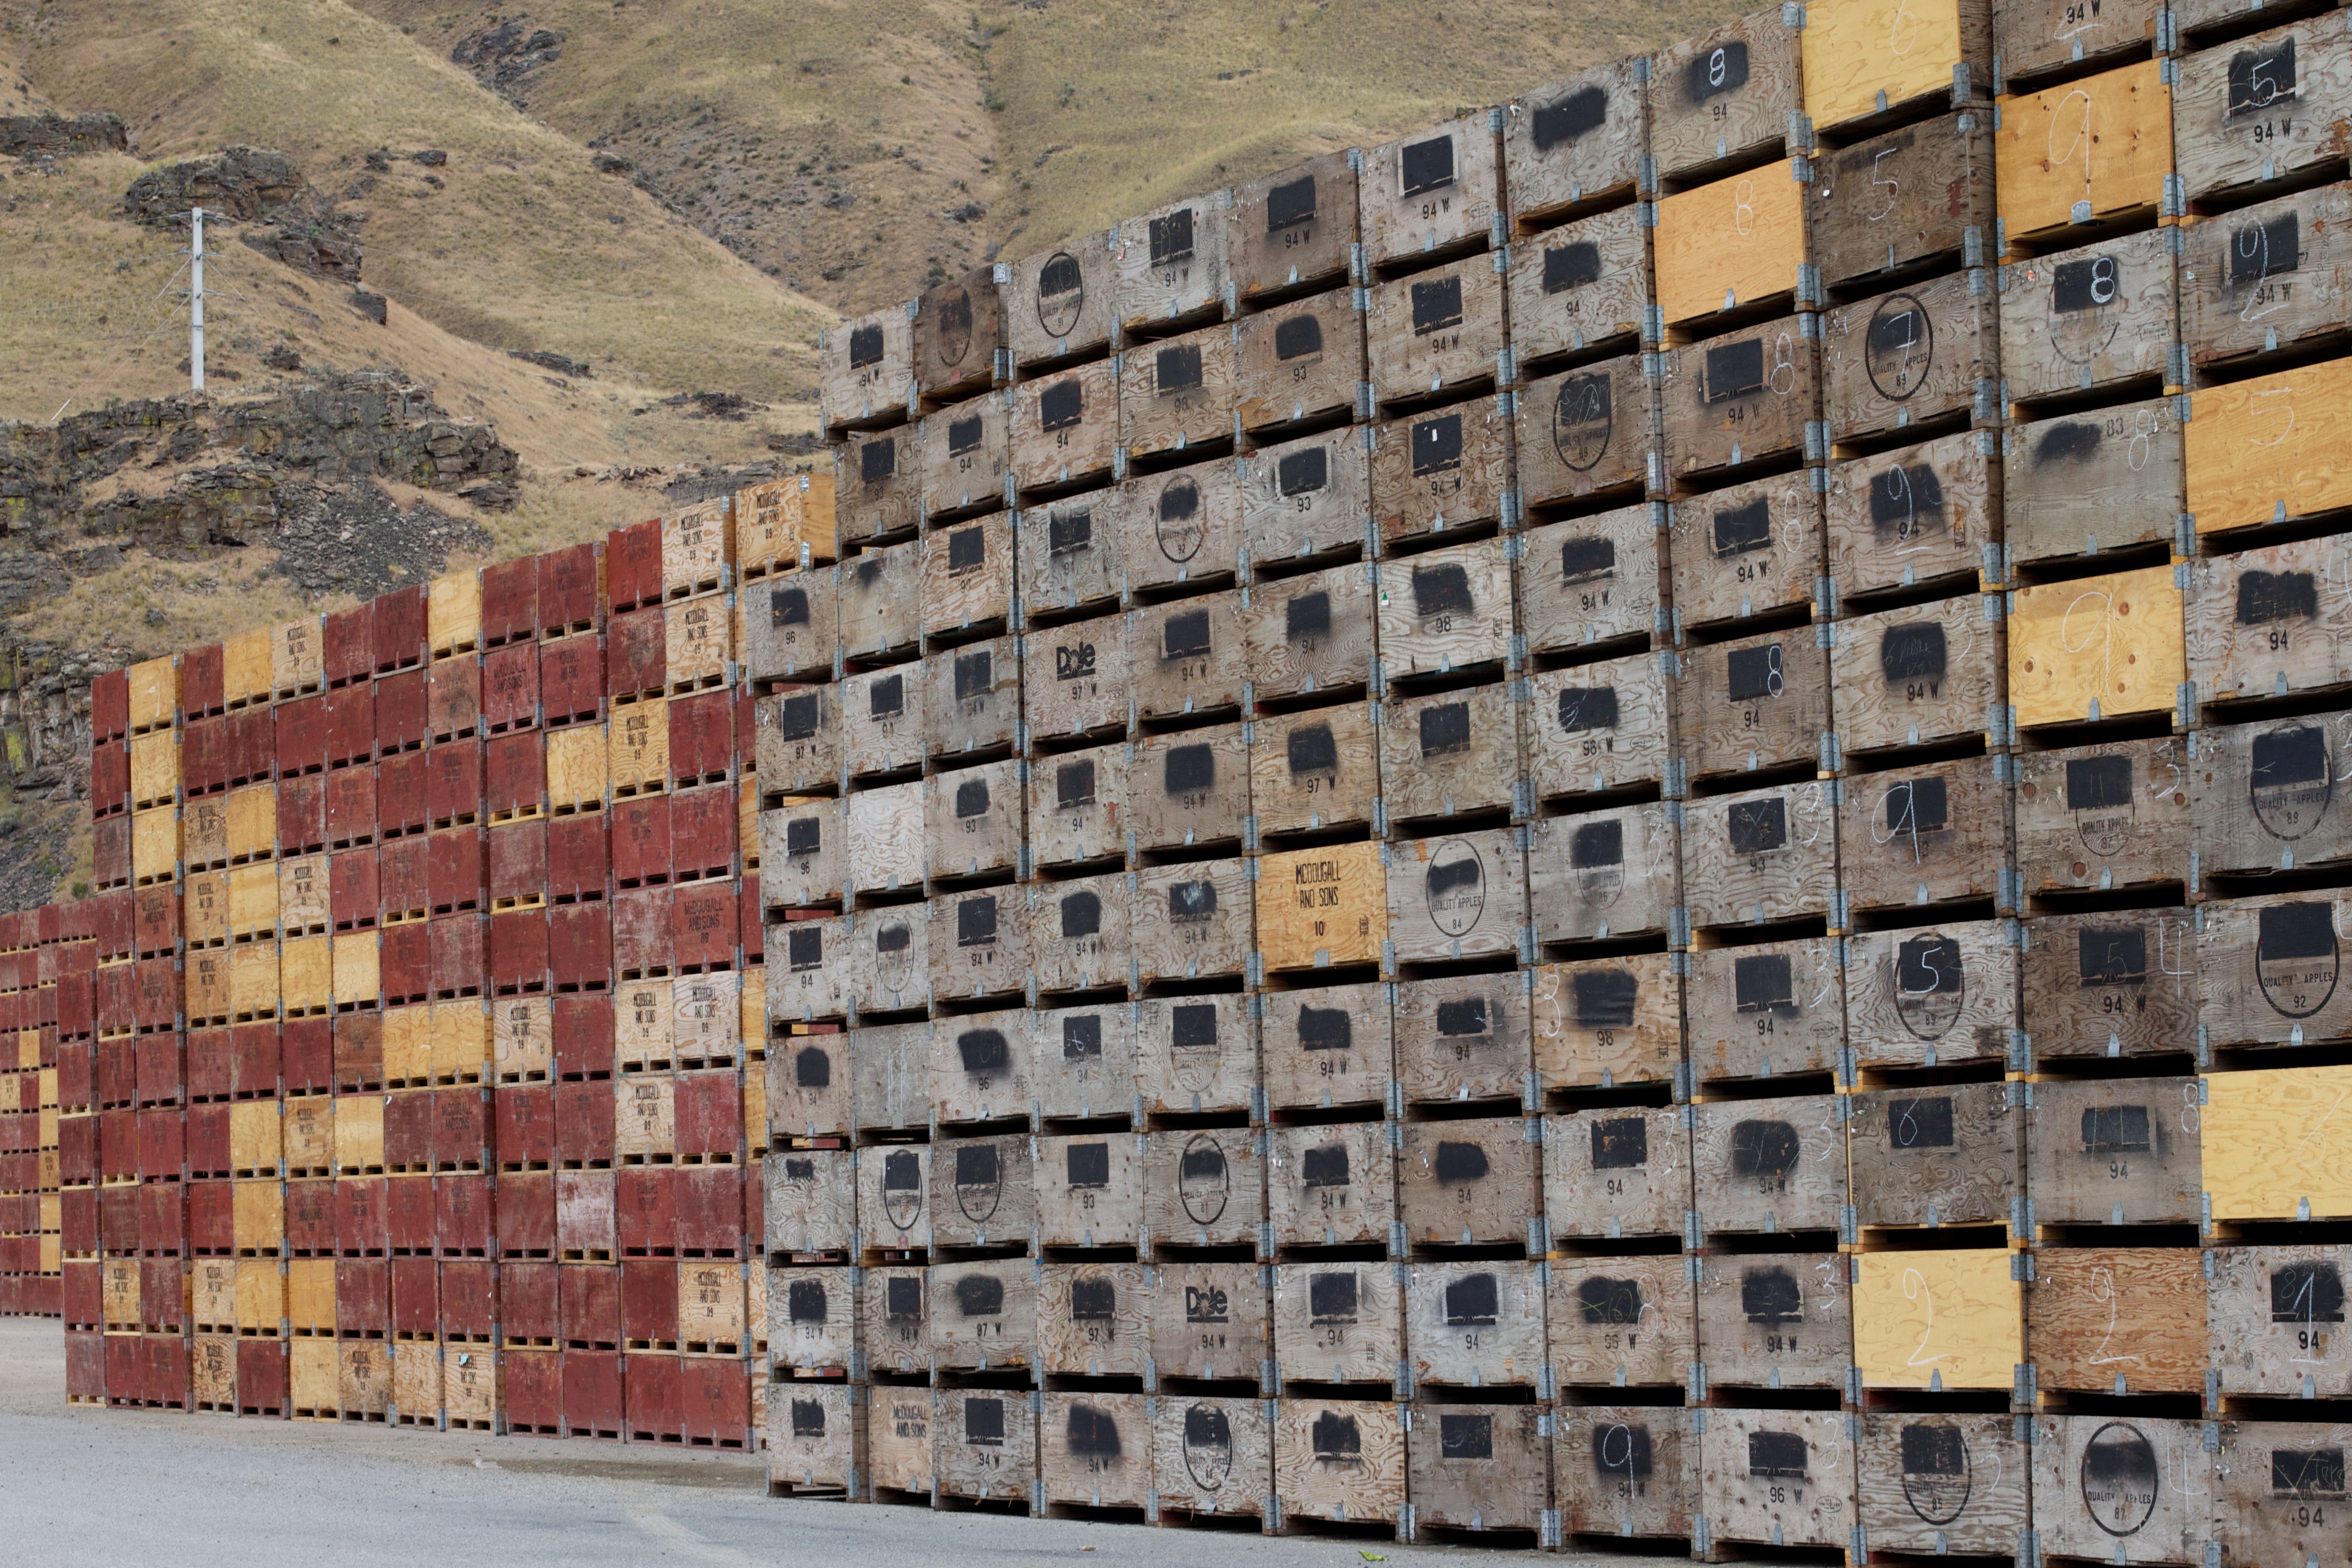
architecture, wood, wall, facade, brick, tower block, washington, brickwork, odyssey, neighbourhood, urban area, residential area